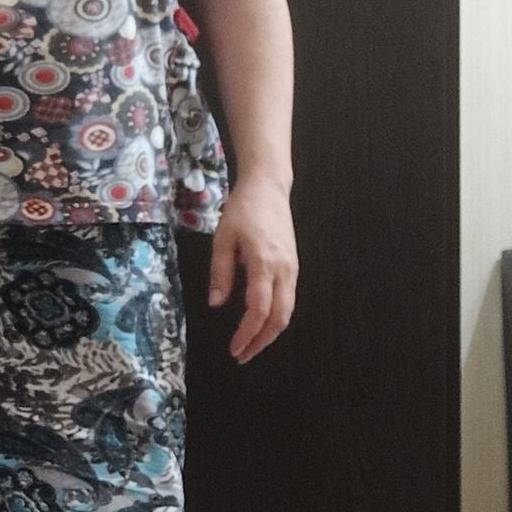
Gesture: no_gesture